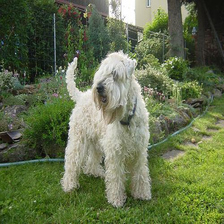
Species: dog
Breed: wheaten terrier